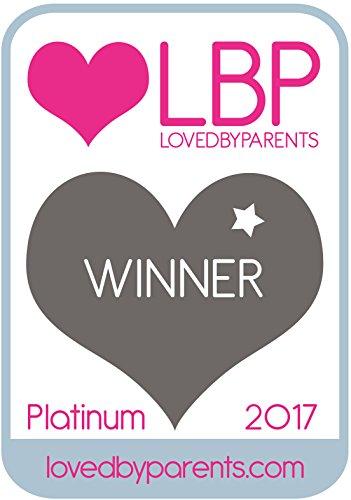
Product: Ravensburger Sneaker Graffiti Style Jigsaw Puzzle (108 Piece), Multicolor
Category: Toys & Games | Puzzles | Jigsaw Puzzles
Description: Puzzle size: 8.5" x 3" x 5".
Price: $22.45
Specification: ProductDimensions:10.8x7.5x2.8inches|ItemWeight:10.6ounces|ShippingWeight:14.1ounces(Viewshippingratesandpolicies)|DomesticShipping:ItemcanbeshippedwithinU.S.|InternationalShipping:ThisitemcanbeshippedtoselectcountriesoutsideoftheU.S.LearnMore|ASIN:B01MQYCBU4|Itemmodelnumber:12535|Manufacturerrecommendedage:8-14years